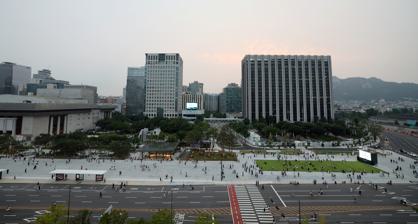
Building: Government Complex Seoul
Country: South Korea
Year built: 1970
Government building in Jongno, South Korea Government Complex Seoul 정부서울청사 Government Complex Seoul's main building and annex in Jongno , Seoul Alternative names Central Government Complex General information Status Used as government buildings for some of Ministries of South Korea Type Government office complex Address Sejong-daero 209 Town or city Jongno , Seoul Country South Korea Coordinates 37°34′30″N 126°58′31″E / 37.574883°N 126.975212°E / 37.574883; 126.975212 Cost 4.7 billion won Technical details Structural system Reinforced concrete and steel Website official page The Government Complex Seoul ( Korean : 정부서울청사 ), formerly known as Central Government Complex ( 정부중앙청사 ) is government office building complex in Jongno District , Seoul , South Korea. It has one main building and two annex buildings. In year 2022, the complex is used by several Ministries of South Korea , including Financial Services Commission , Ministry of the Interior and Safety and Ministry of Unification . See also Government Complex, Daejeon Government Complex, Sejong Ministry of the Interior and Safety (South Korea) References